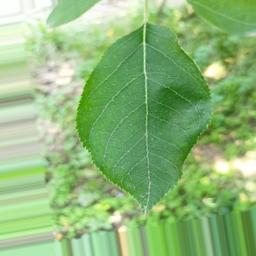
Label: Healthy